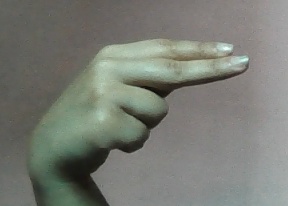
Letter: ain